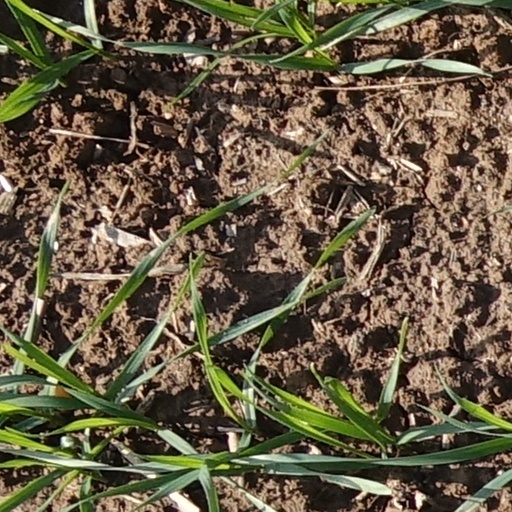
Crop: wheat